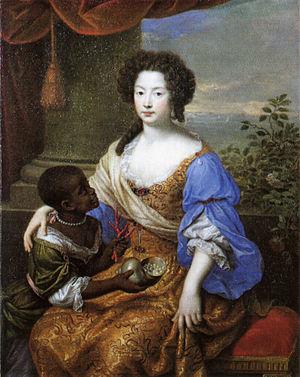
La notion de « race » humaine, par analogie avec les races d'animaux d'élevage, fut employée pour établir des classifications internes à l'espèce humaine selon des critères morphologiques ou culturels. Des études scientifiques, fondées depuis le milieu du XXᵉ siècle sur la génétique, ont montré que le concept de « race » n'est pas pertinent pour caractériser les différents sous-groupes géographiques de l'espèce humaine car la diversité génétique est beaucoup plus importante entre les individus d'une même population qu'entre groupes différents. Le consensus scientifique actuel rejette en tout état de cause l’existence d'arguments biologiques qui pourraient légitimer la notion de race, reléguée à une représentation arbitraire selon des critères morphologiques, ethnico-sociaux, culturels ou politiques, comme les identités.